Nottingham

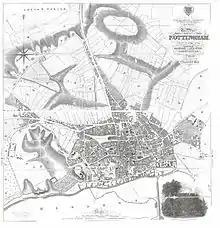
Nottingham in 1831

In common with the British textile industry, Nottingham's textile sector fell into decline in the decades following the Second World War. Little textile manufacture now takes place in Nottingham; however, many of the former industrial buildings in the Lace Market district have been restored and put to new uses.